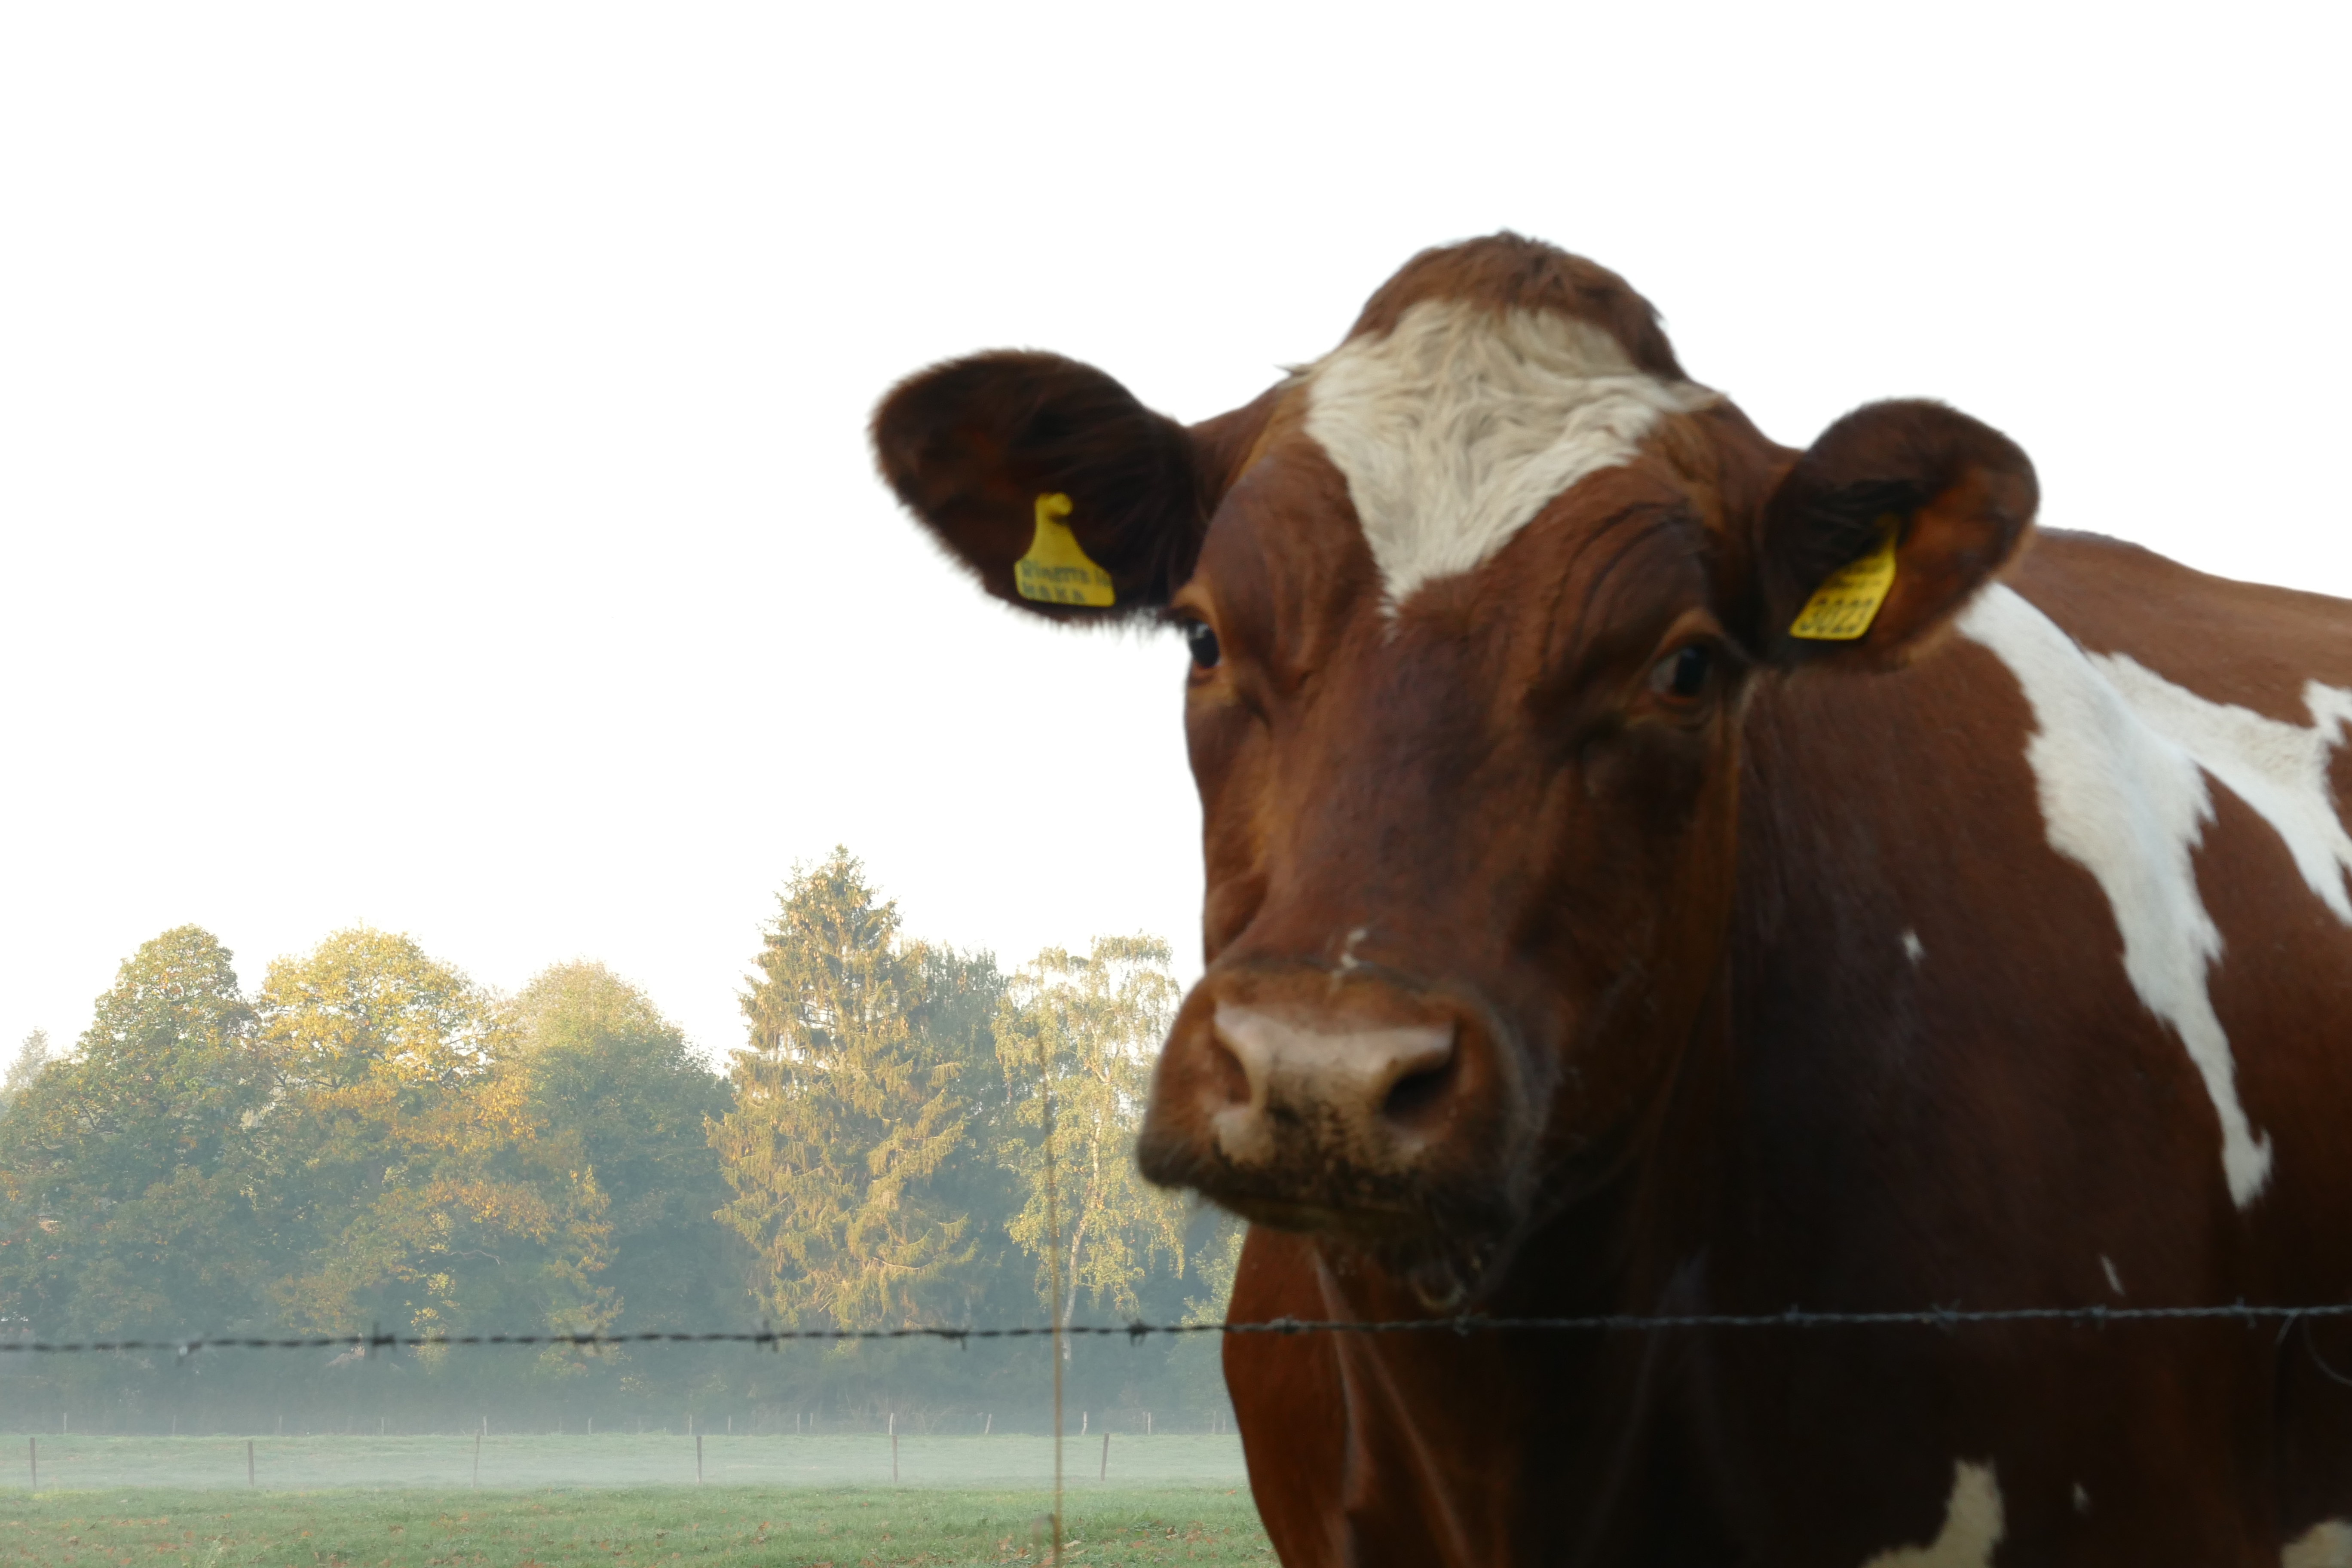
cows, curious, standing, together, meadow, holland, looking, morning, sunny, day, foggy, cattle like mammal, dairy cow, horn, cow goat family, snout, livestock, calf, ox, pasture, dairy, grazing